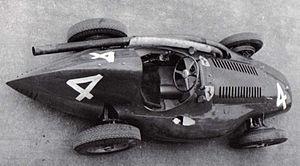
Le Grand Prix d'Espagne 1954, disputé sur le circuit de Pedralbes le 24 octobre 1954, est la quarante-et-unième épreuve du championnat du monde de Formule 1 courue depuis 1950 et la neuvième manche du championnat 1954.
Le Grand Prix de Belgique 1954, disputé sur le circuit de Spa-Francorchamps le 20 juin 1954, est la trente-cinquième épreuve du championnat du monde de Formule 1 courue depuis 1950 et la troisième manche du championnat 1954.